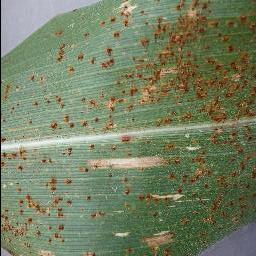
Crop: corn
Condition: (maize)_cercospora_spot_gray_spot